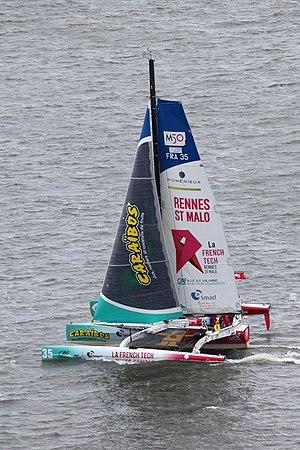
FRENCH TECH RENNES SAINT-MALO au départ de la Transat Québec-Saint-Malo